Joaquín Loriga

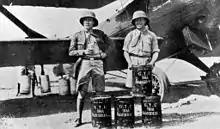
Gallarza and Loriga (on the right) during a layover in Yangon, 1926

Raised in a stately house known by the parish as Pazo de Liñares in Lalín, he joined the army and the pilots division of the Spanish Military Aviation Service in 1920.